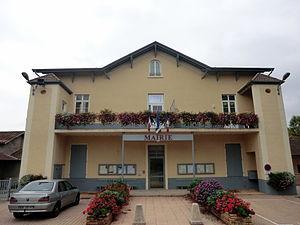
Le Montellier est une commune française, située dans le département de l'Ain en région Auvergne-Rhône-Alpes.